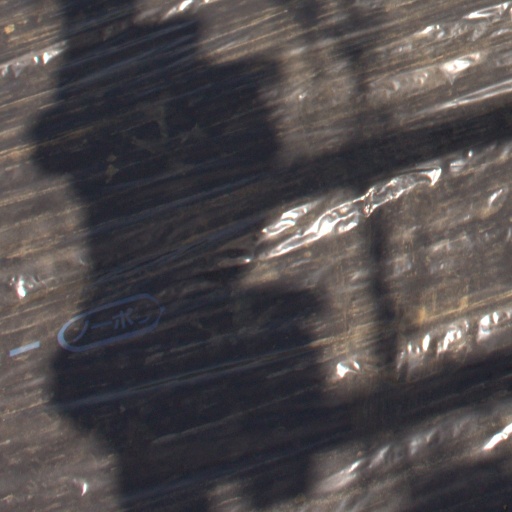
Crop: Jerusalem artichoke